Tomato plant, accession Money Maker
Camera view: bottom (45 deg); turntable rotation: 180 degrees
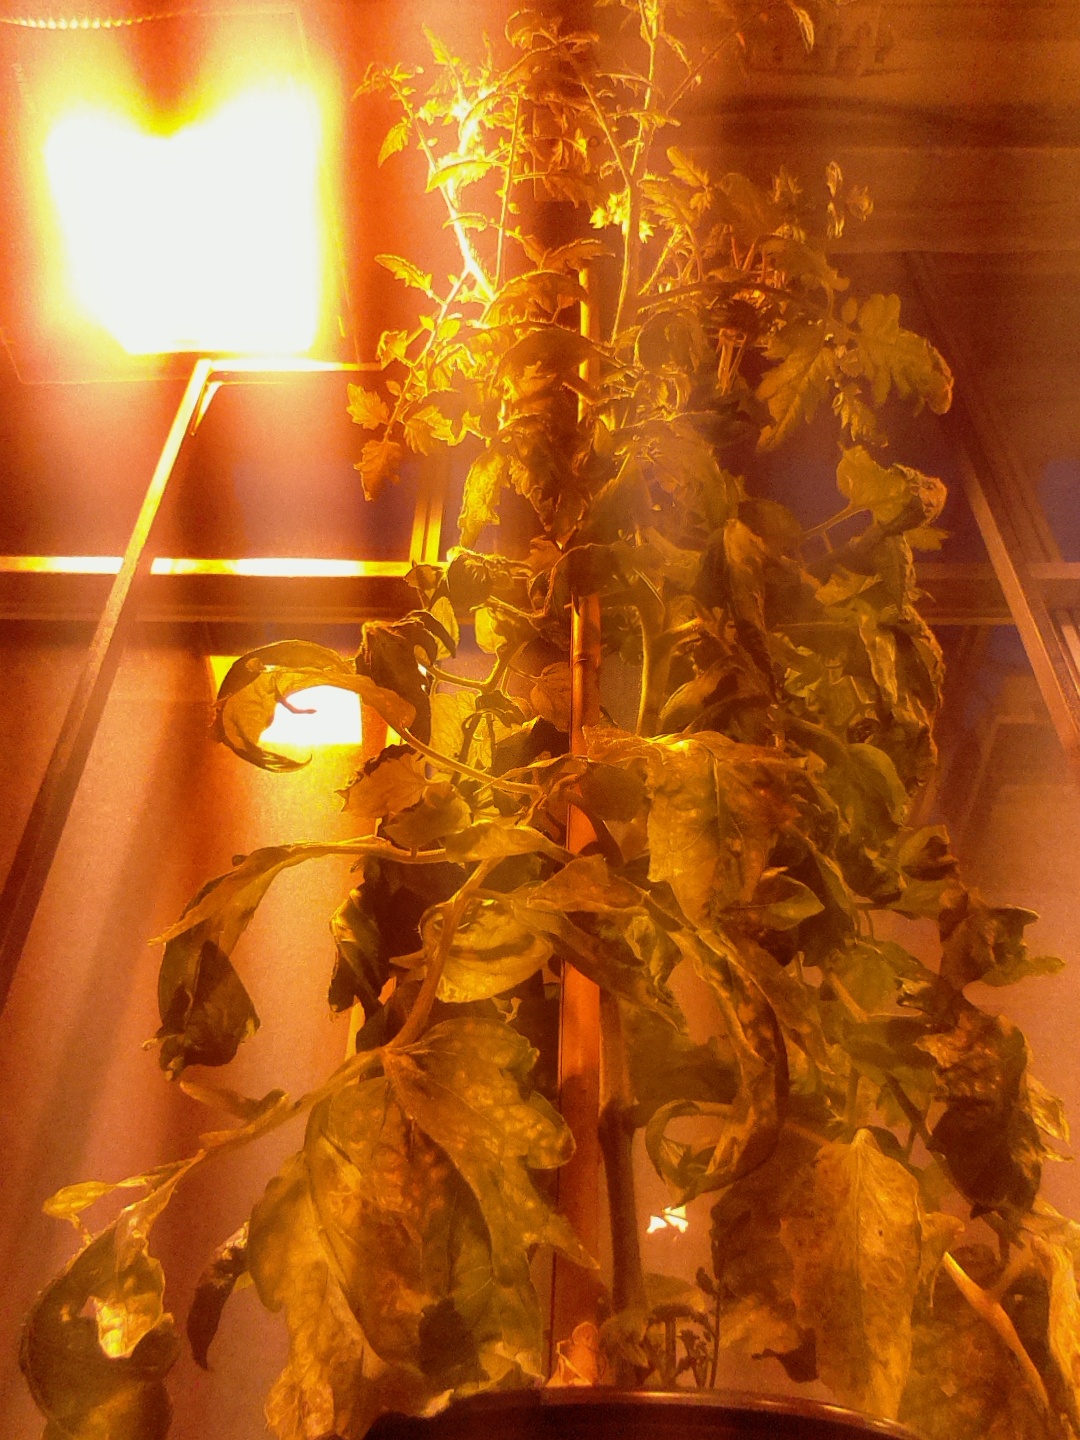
BBCH growth stage 72: 20%-30% of final fruit size